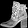
Label: Ankle boot